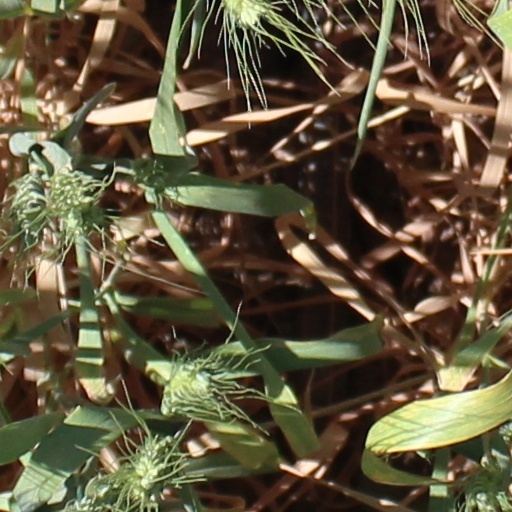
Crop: wheat